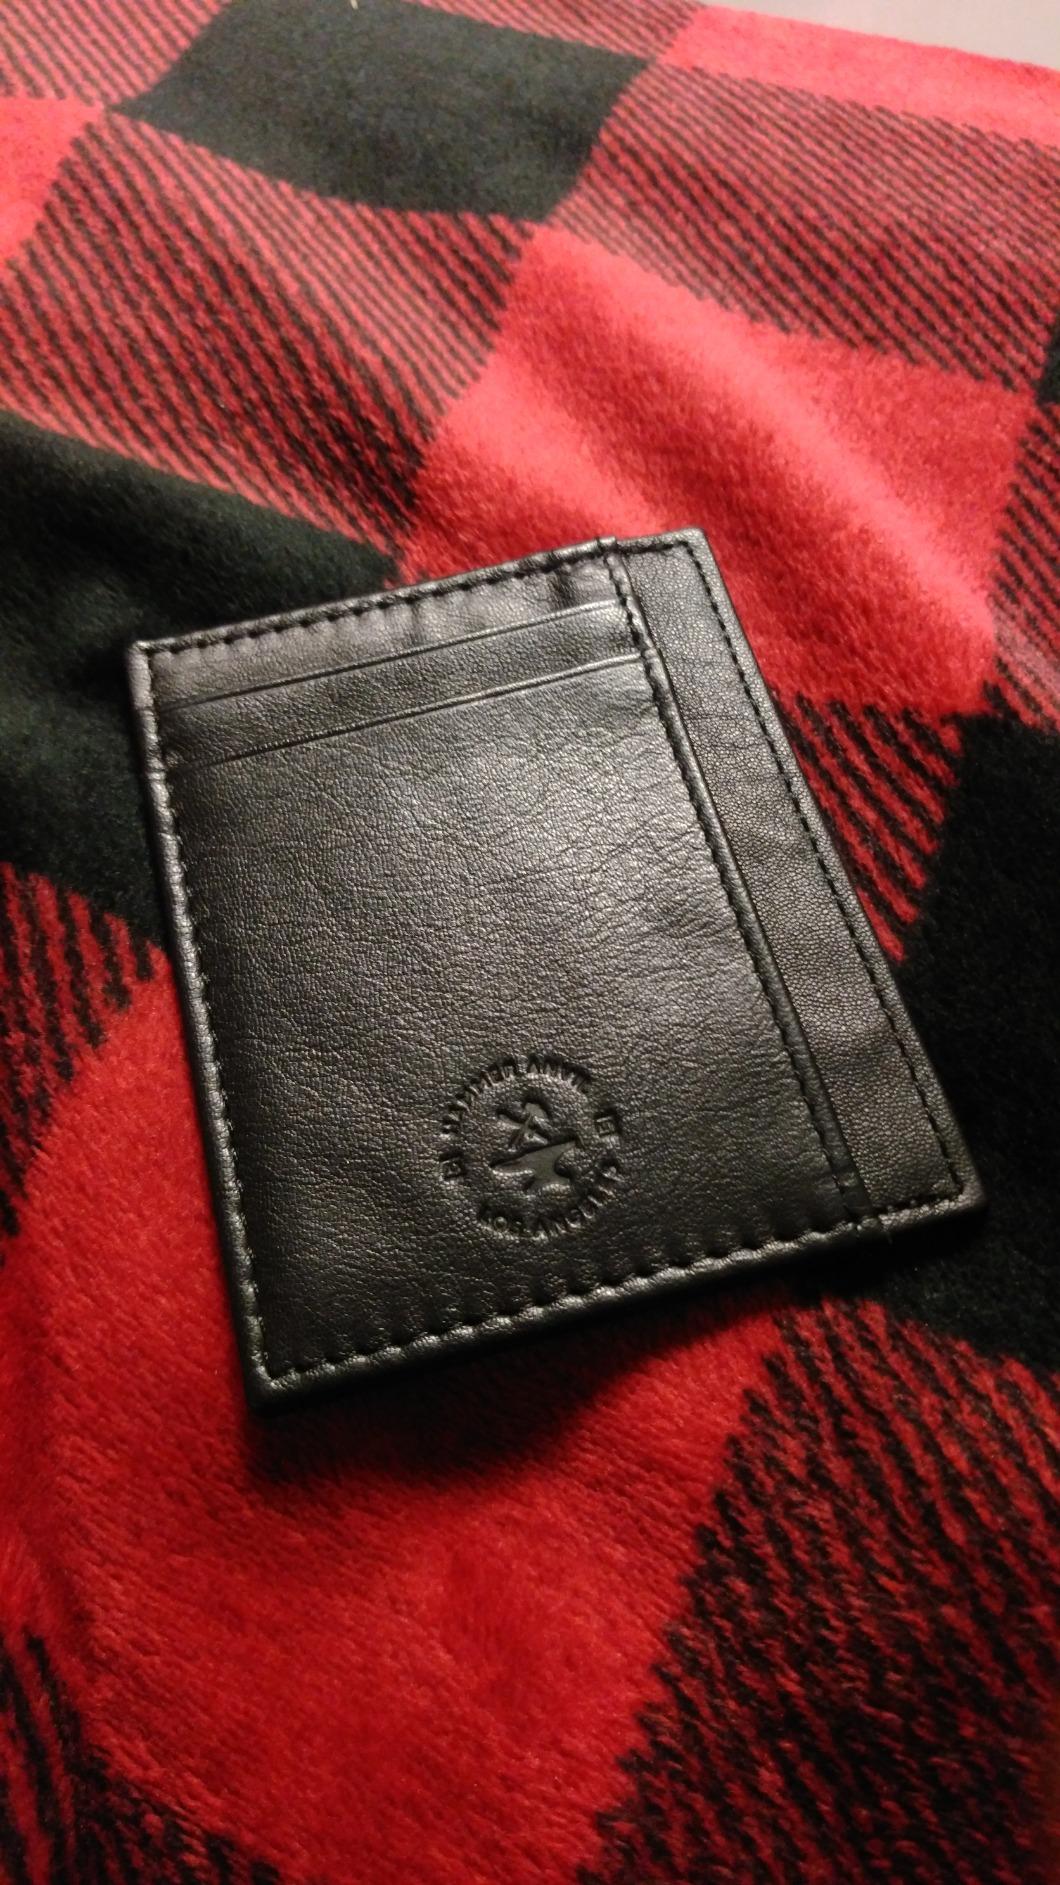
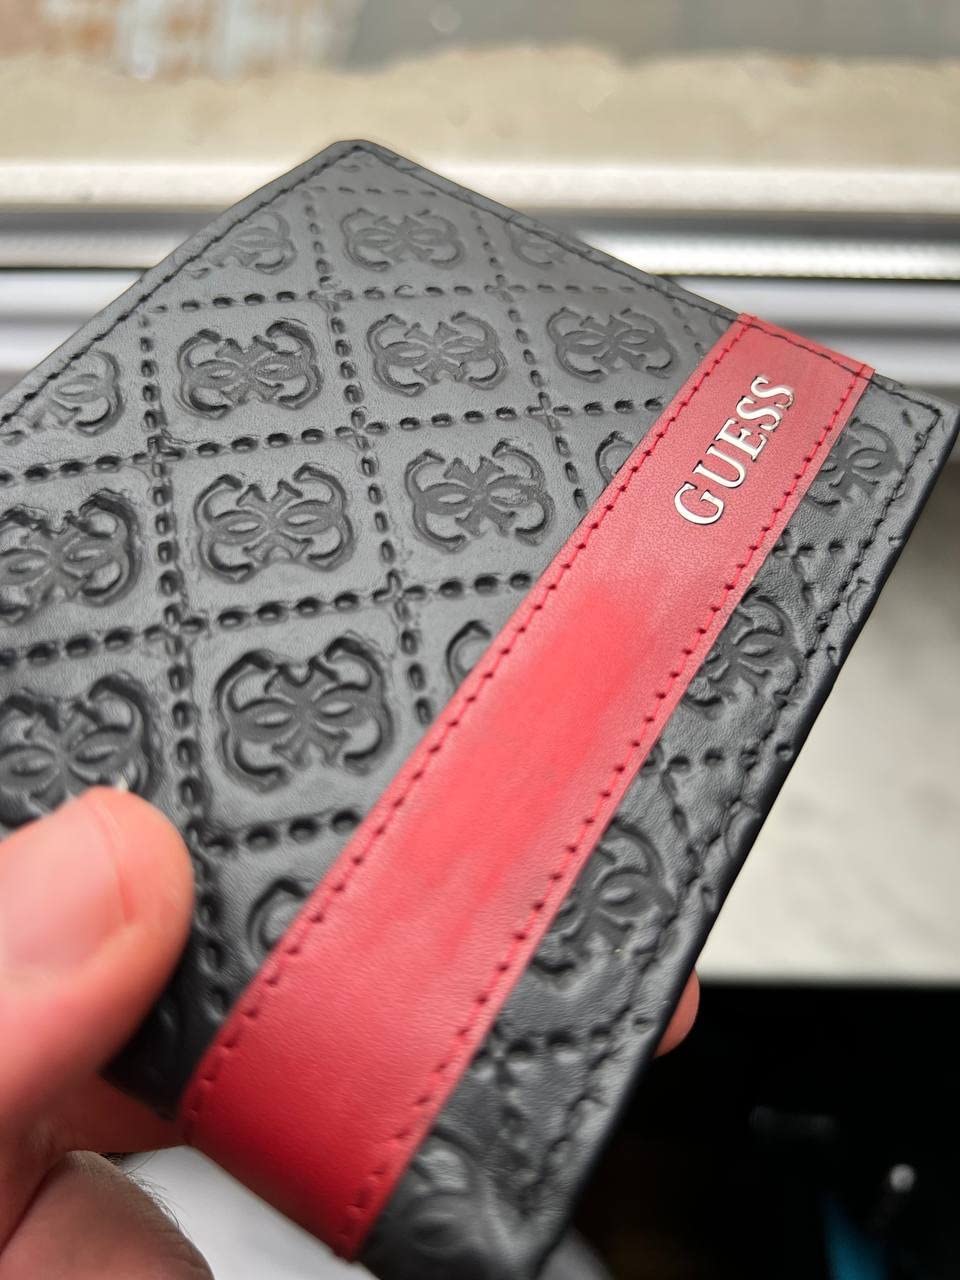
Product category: accessories_wallet
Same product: no